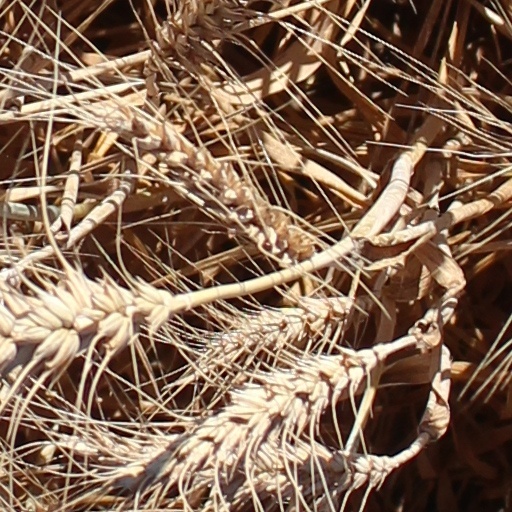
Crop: wheat